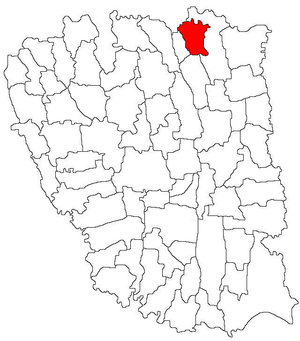
Berești est une ville de Moldavie roumaine, dans le județ de Galați.